Fletcher E. Adams

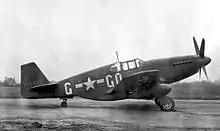
Photo of a WWII P-51. Adams flew a P-51B and he named the aircraft "Southern Belle".

But on May 30, 1944, Adams P-51B was attacked and shot down by 4 Bf-109s near Celle Air Base: he parachuted out of his aircraft and landed on the ground. Civilians on the ground killed him. His fate was not known until after the war. After Adams surrendered to 3 Wehrmacht soldiers in Tiddische, Germany, two German nationals approached and took custody of him. Three men then took Adams into the woods and shot him several times. Witnesses saw the men standing over Adams' dead body after hearing gunshots. After the war, two of the men, Gustav Heidmann and Erich Schnelle, were prosecuted for their complicity in the murder of Adams. Heidmann was sentenced to death, while Schnelle was sentenced to 20 years in prison. However, Heidmann's sentence was reduced to life in prison, then to 20 years. He was paroled in 1954. Schnelle was released in 1950.